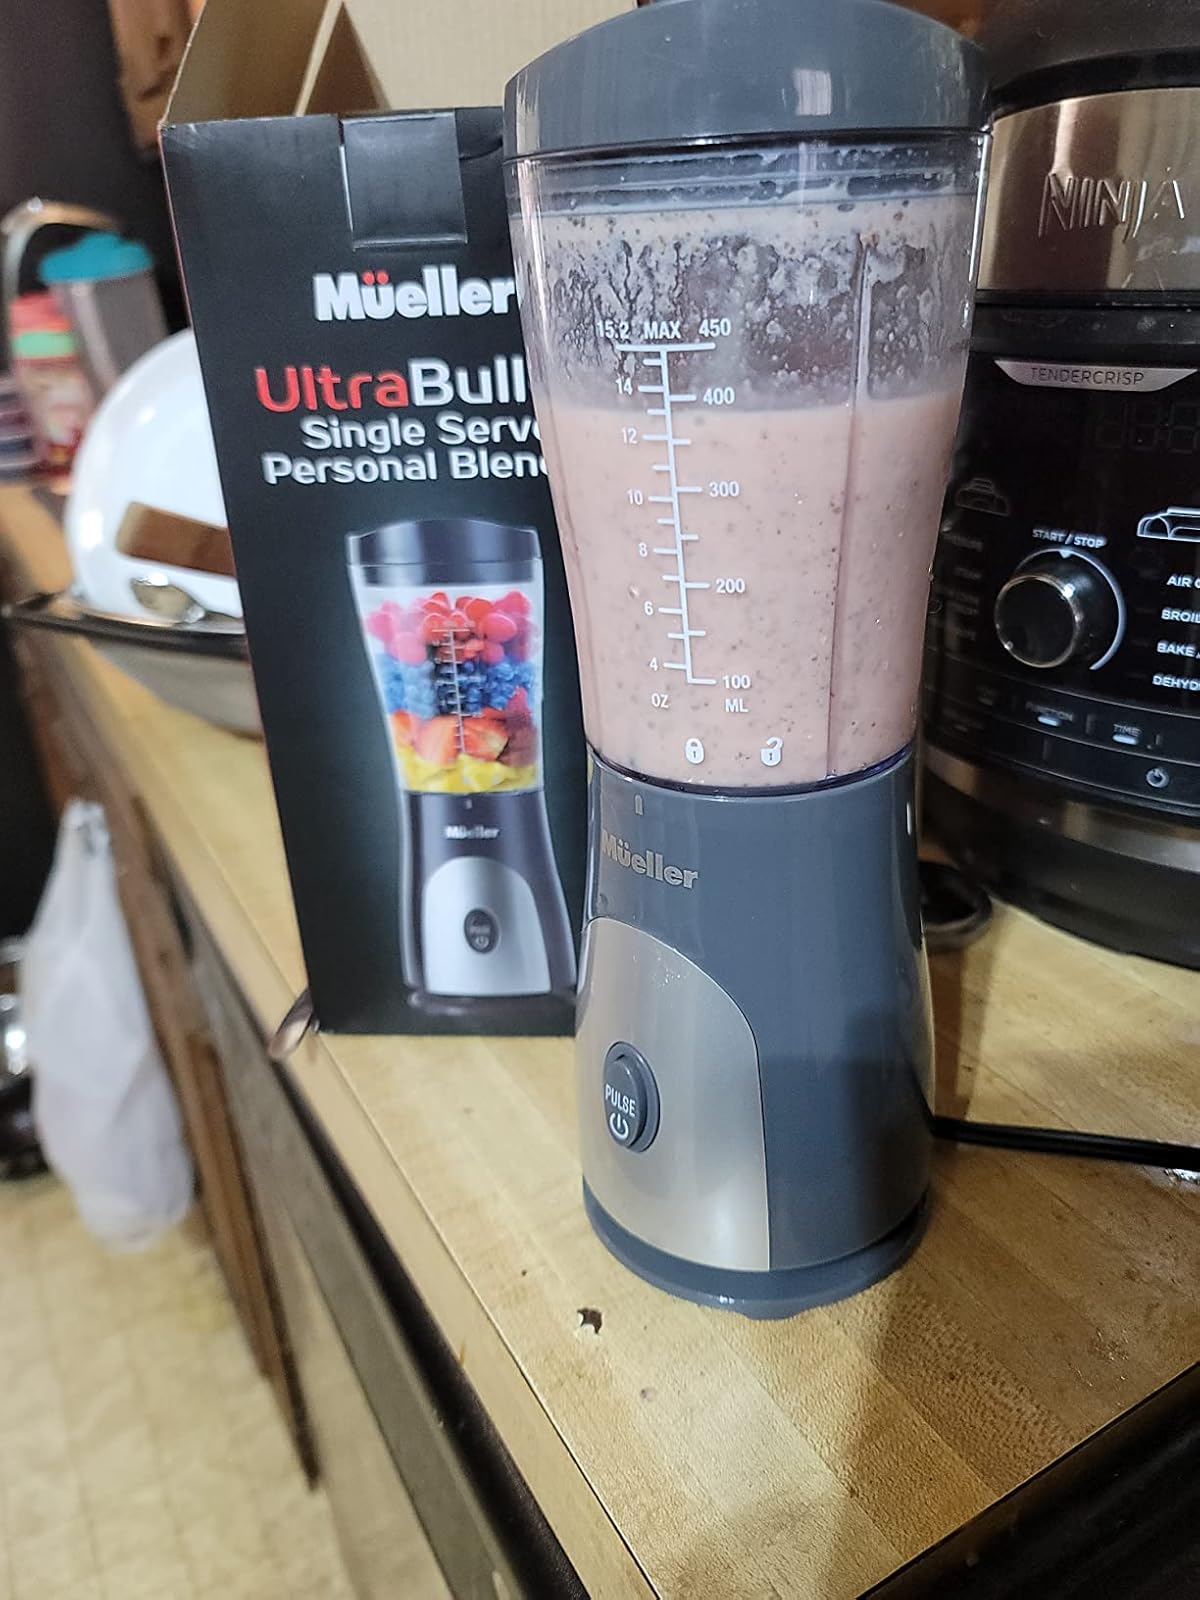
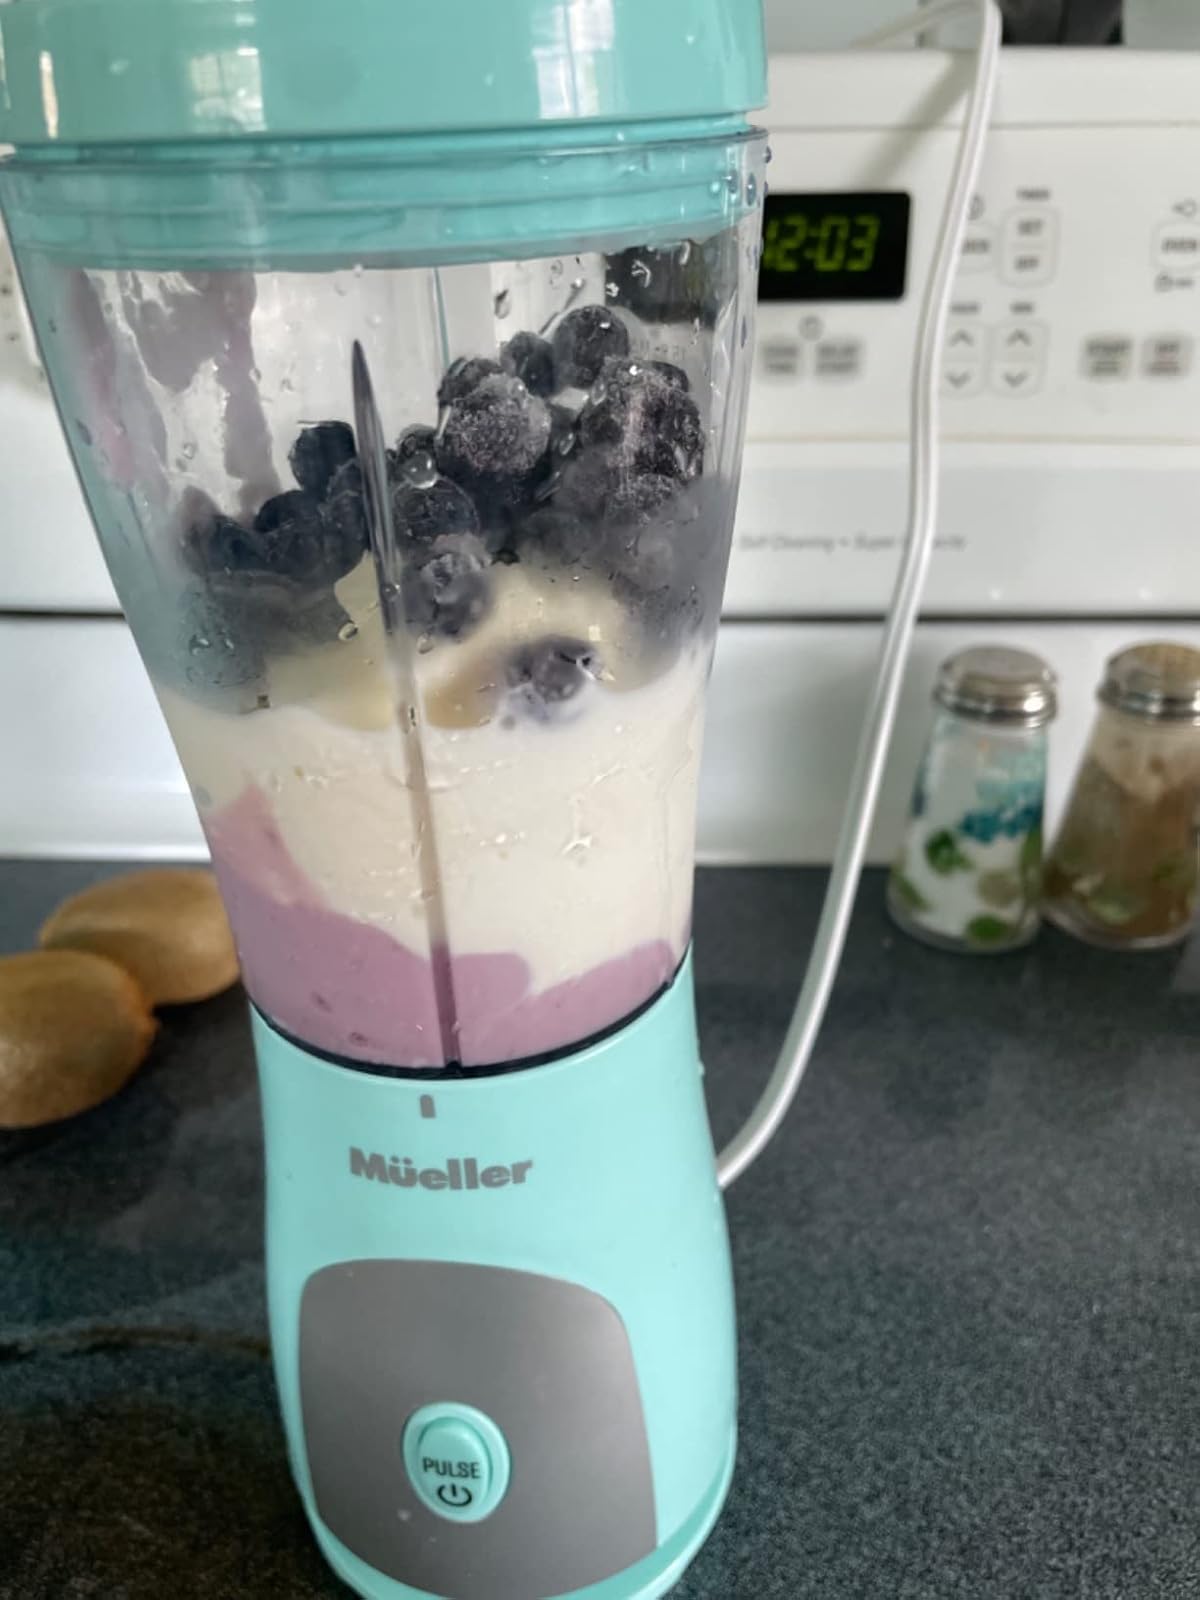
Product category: items_blender
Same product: no